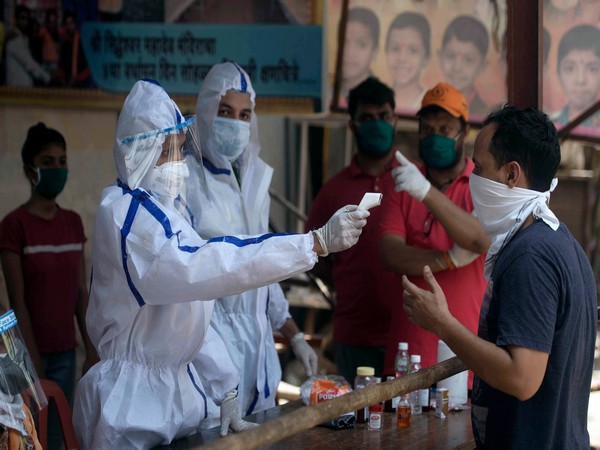
Objects detected:
Face_Shield
Mask
Mask
Gloves
Coverall
Coverall